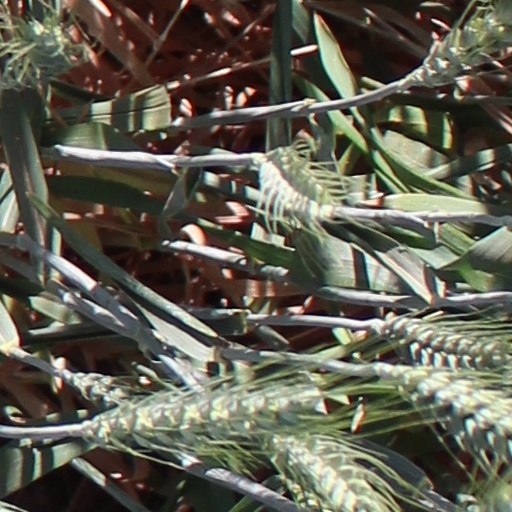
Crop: wheat